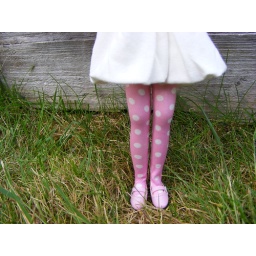
Lola wears a dress by sugarmag, tights by shopoholican and shoes from this is blythe.